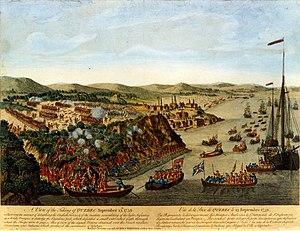
La Bataille des Plaines d'Abraham
Saint-Pierre-et-Miquelon est un archipel français d'Amérique du Nord situé dans le golfe du Saint-Laurent, au sud de l’île canadienne de Terre-Neuve. Saint-Pierre se trouve à 19 km au sud-ouest de l'extrémité occidentale de la péninsule de Burin, dans la partie méridionale de Terre-Neuve, l'île Miquelon étant à 21 km à l'ouest - sud-ouest de cette même pointe. Ancien département d'outre-mer, puis collectivité territoriale à statut particulier, c'est aujourd'hui une collectivité d'outre-mer.
La guerre de la Conquête est le nom donné au Québec au théâtre militaire nord-américain avant et pendant la guerre de Sept Ans. Aux États-Unis, on désigne fréquemment ce conflit sous l'appellation de French and Indian War. Elle voit s'affronter les Français, leurs milices de la Nouvelle-France et leurs alliés amérindiens d'un côté, et les Britanniques, leurs milices américaines et leurs alliés iroquois de l'autre, pour la domination coloniale de l'Amérique du Nord. Les hostilités commencent en 1754, deux ans avant le déclenchement de la guerre de Sept Ans en Europe, lors d'accrochages dans la vallée de l'Ohio.
Le souverainisme au Québec ou l'indépendantisme au Québec est un courant politique qui revendique que le Québec devienne un pays souverain. Le Québec est actuellement l'une des dix provinces canadiennes. Selon le souverainisme, la province devrait quitter la fédération et devenir un État souverain entièrement indépendant du Canada.
Cet article est la chronologie du siège de Québec de 1759, des préparatifs en vue du siège de la ville jusqu'à sa capitulation le 18 septembre 1759.
John Jervis, 1ᵉʳ comte de St Vincent, né le 9 janvier 1735 et mort le 14 mars 1823, est un amiral de la Royal Navy et Member of Parliament du Royaume-Uni. Le comte de St Vincent sert pendant la seconde moitié du XVIIIᵉ siècle et le début du XIXᵉ siècle ; il commande activement au sein des flottes britanniques pendant la guerre de Sept Ans, la guerre d'indépendance des États-Unis, les guerres de la Révolution et les guerres napoléoniennes. Il est célèbre pour sa victoire lors de la bataille du cap Saint-Vincent en 1797, qui lui vaut ses titres de noblesse, et pour avoir été le mentor d'Horatio Nelson.
L'histoire du Québec s'étend de la première occupation humaine du territoire correspondant à la province actuelle jusqu'à nos jours.